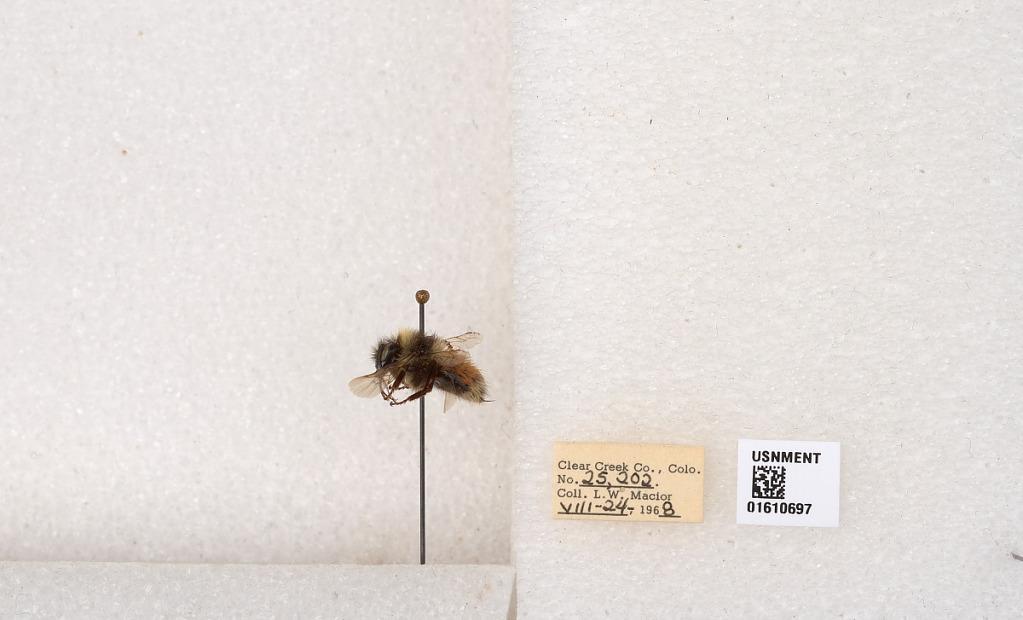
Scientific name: Bombus (Pyrobombus) sylvicola Kirby
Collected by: L. Macior
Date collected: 1968-8-24
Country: United States
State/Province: Colorado
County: Clear Creek
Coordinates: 39.6891, -105.644